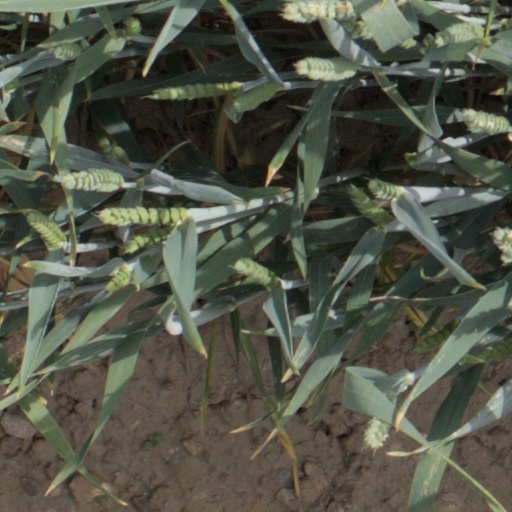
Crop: wheat